Elise Sørensen

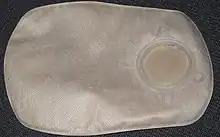
Ostomy Pouch

Elise Sørensen (Kalundborg, 2 July 1903 – Ordrup, 5 July 1977) was a Danish nurse and the inventor of the colostomy bag.